45th Golden Horse Awards

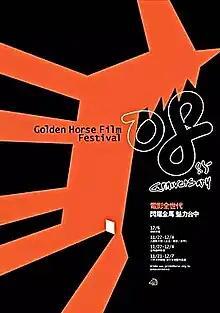
Promotional poster designed by Aaron Nieh

The 45th Golden Horse Awards (Mandarin:第45屆金馬獎) took place on December 6, 2008 at Zhongshan Hall in Taichung, Taiwan.